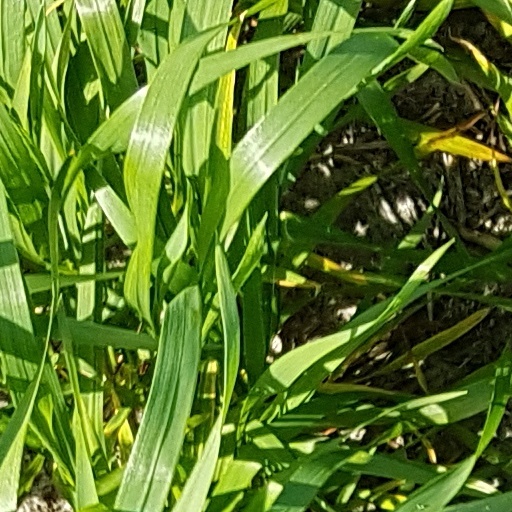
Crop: wheat